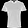
Label: T - shirt / top